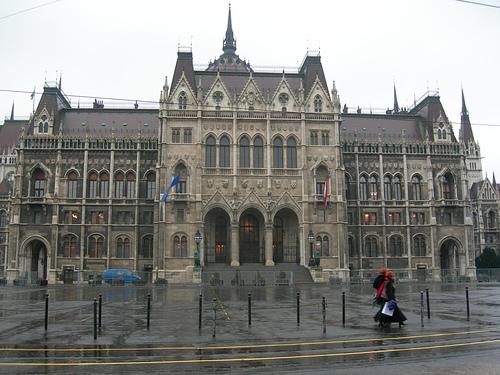
Weather: rain or strom